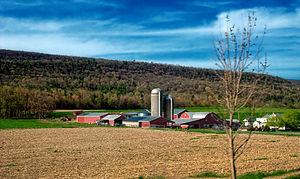
Haines Township est un township, situé à l'est du comté de Centre, aux États-Unis. En 2010, il comptait une population de 1 564 habitants.